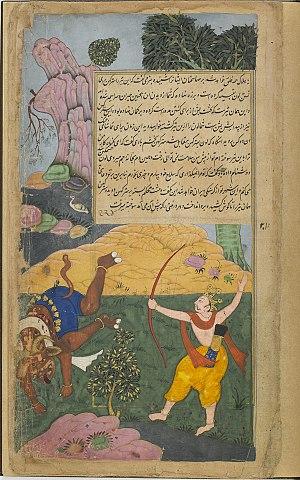
Shatrughna est le plus jeune frère de Râma dans l'épopée hindoue du Ramayana. Il est le jumeau de Lakshmana. Selon Valmiki, il est une manifestation partielle du dieu Vishnou.